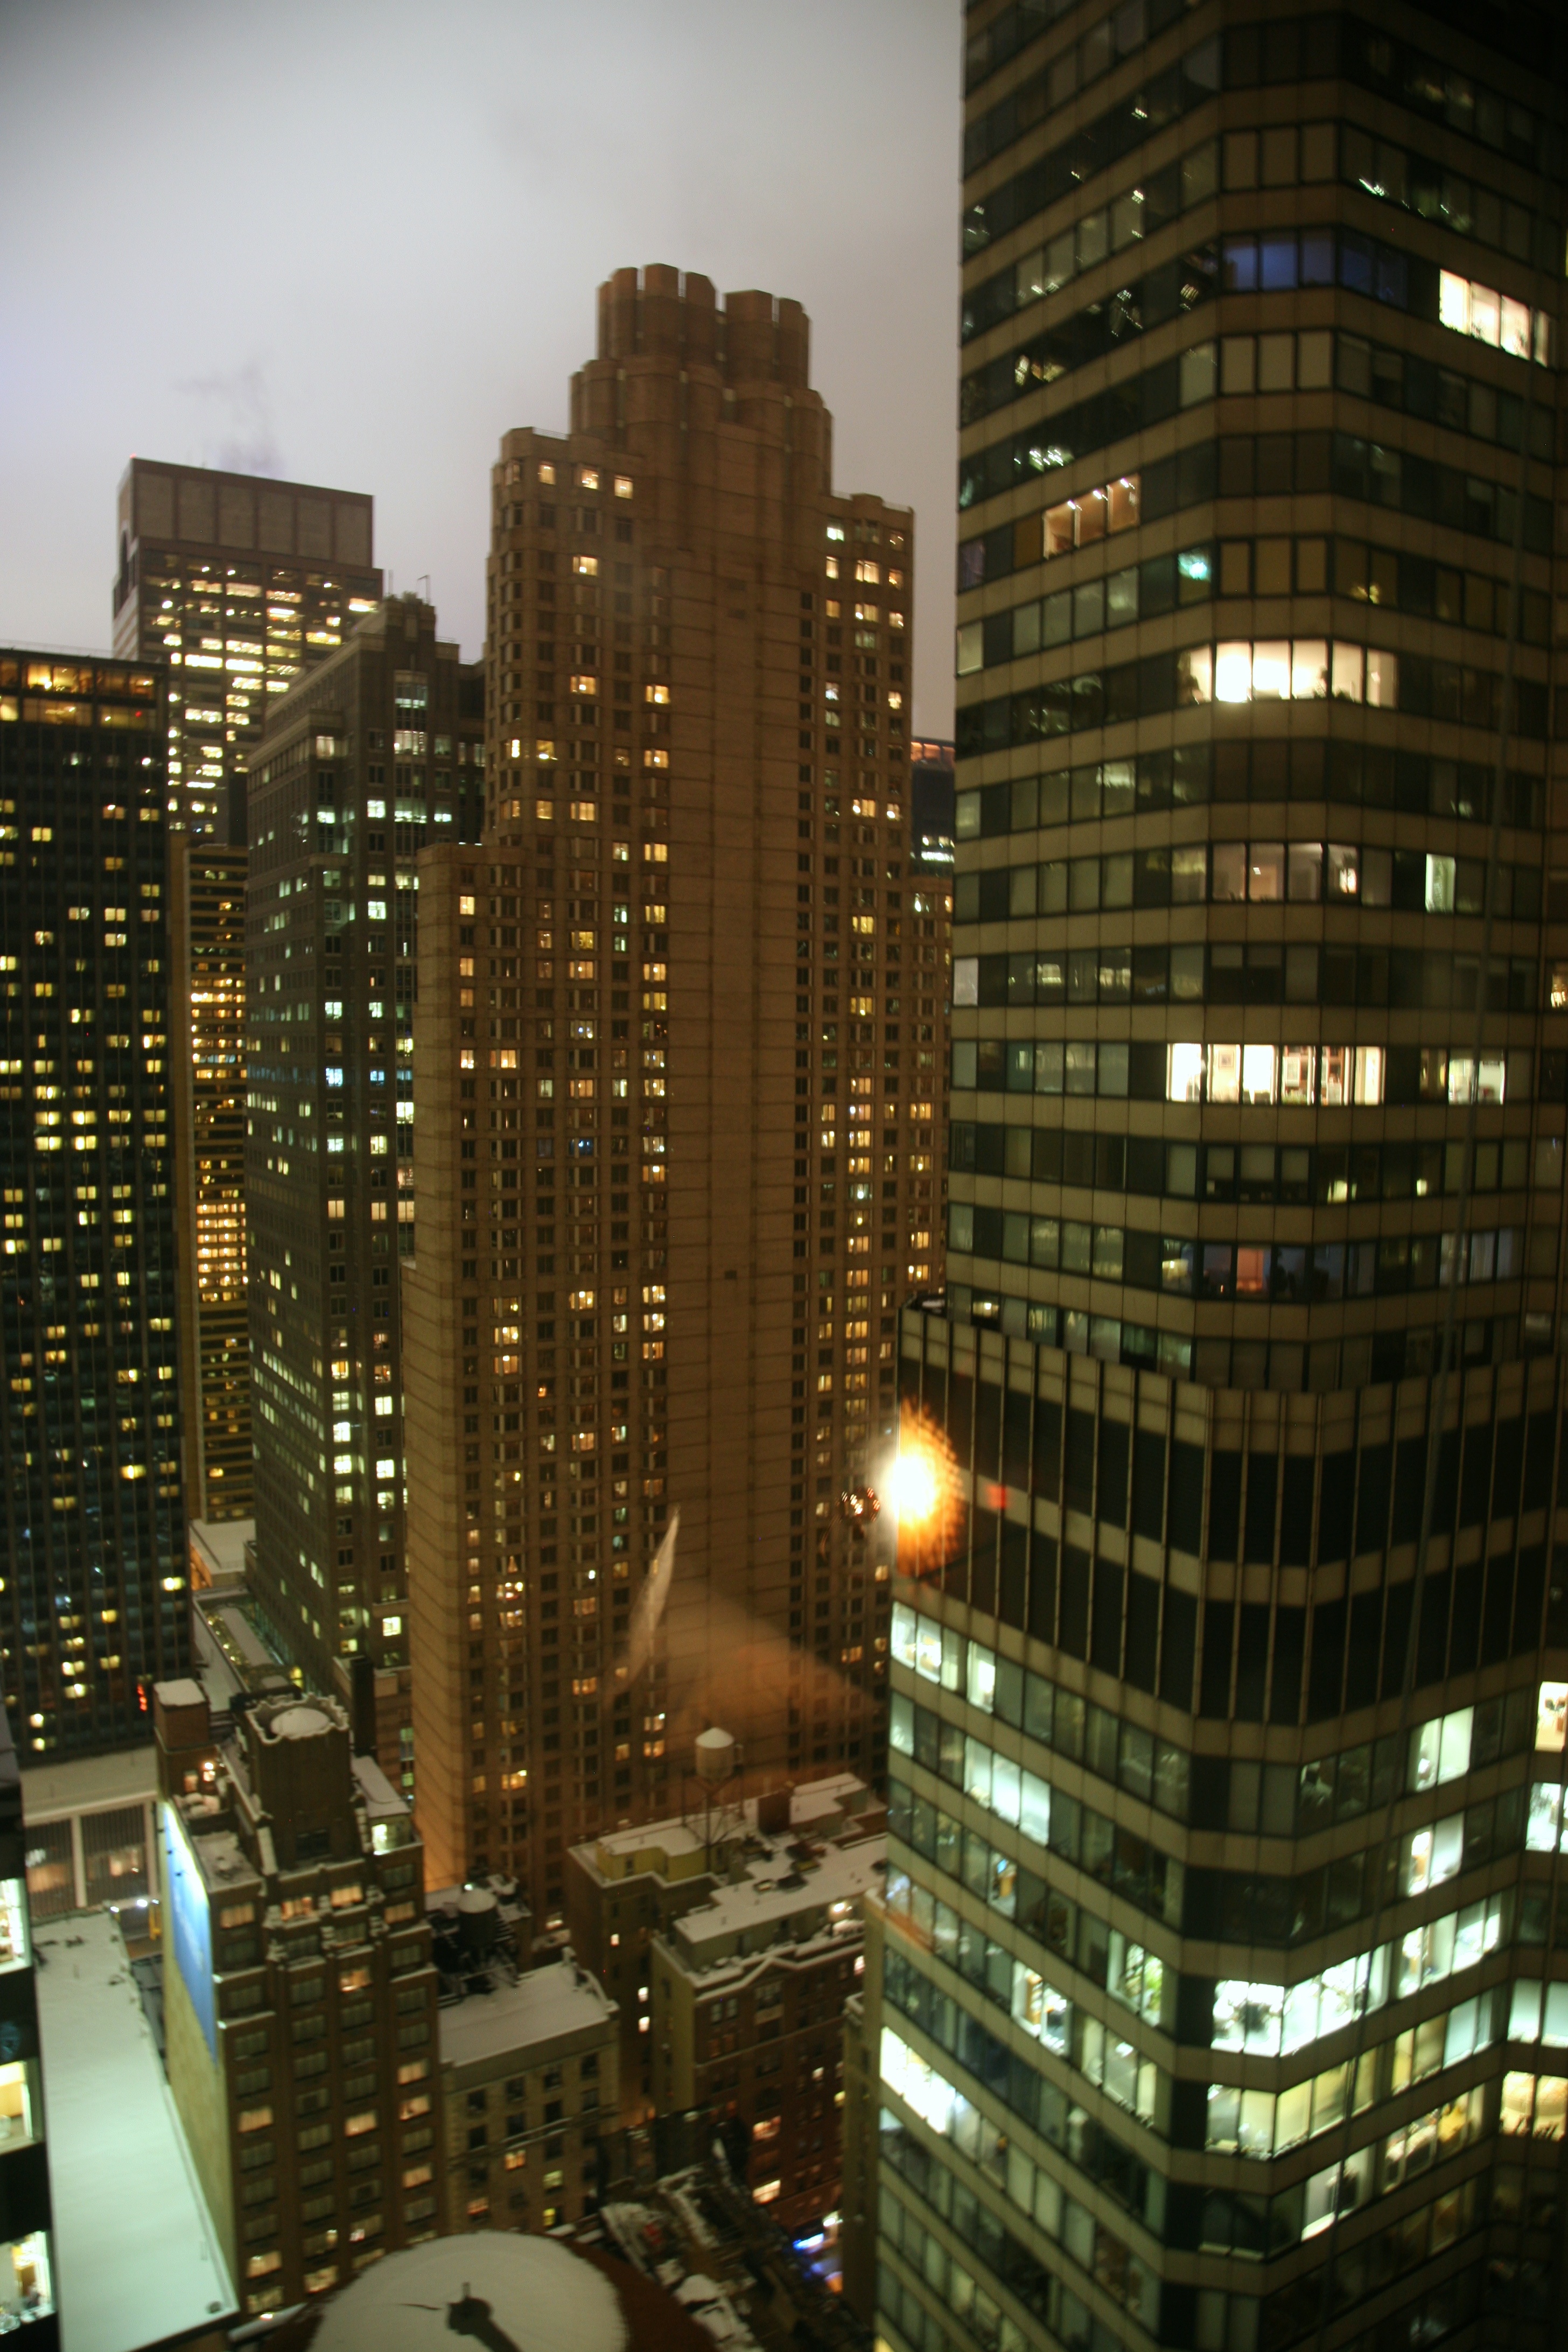
skyline, night, city, skyscraper, cityscape, downtown, evening, nyc, tower block, newyork, hotel, newyorkcity, ny, metropolis, condominium, midtownwest, parkermeridien, parkermeridienhotel, neighbourhood, urban area, residential area, human settlement, metropolitan area